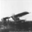
Label: airplane